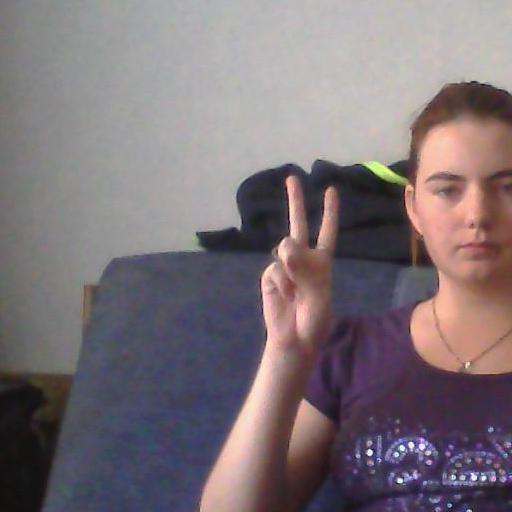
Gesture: peace